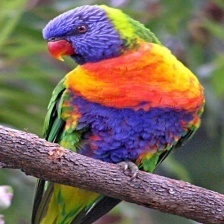
Species: RAINBOW LORIKEET
Scientific name: TRICHOGLOSSUS MOLUCCANUS
ImageNet parent category: lorikeet